Guiuan Protected Landscape and Seascape

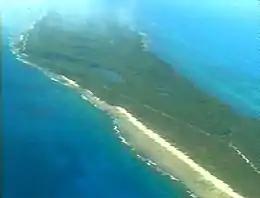
An aerial view of Calicoan Island

The Guiuan Marine Reserve extends along the western and southern coast of Guiuan Peninsula, the southernmost tip of Samar, located between Leyte Gulf and the Philippine Sea. It contains numerous islands and islets, such as the chain of Calicoan, Leleboon (Sulangan) and Candolu which form a prolongation of the peninsula. These islands are separated only by narrow shoals and appear to be part of the Guiuan peninsula from a distance. A prominent feature of the islands is the coral ridge covered in bushes and shrubs that runs from Guiuan to the southern tip of Candolu in Songi Point. Their shoreline is made up of white sand beaches and coral bluffs, with the side facing the Pacific Ocean containing surf beaches particularly in Calicoan. The Calicoan island, known as the "Surf Capital of the Visayas", also has six lagoons, several caves and lush forest.